Dot Farley

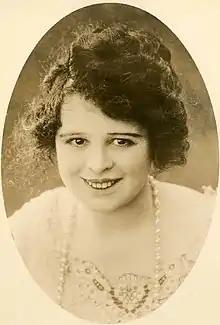
Farley in 1922

Born in Chicago, Dorothea Farley was the daughter of Eugene Farley and actress Alma Streeter. Her nickname originated when she sang and danced on stage billed as "Chicago's Little Dot" when she was three years old.